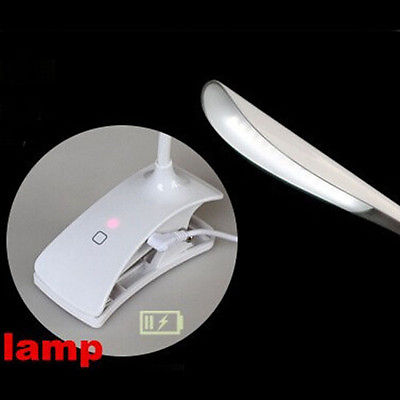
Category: lamp